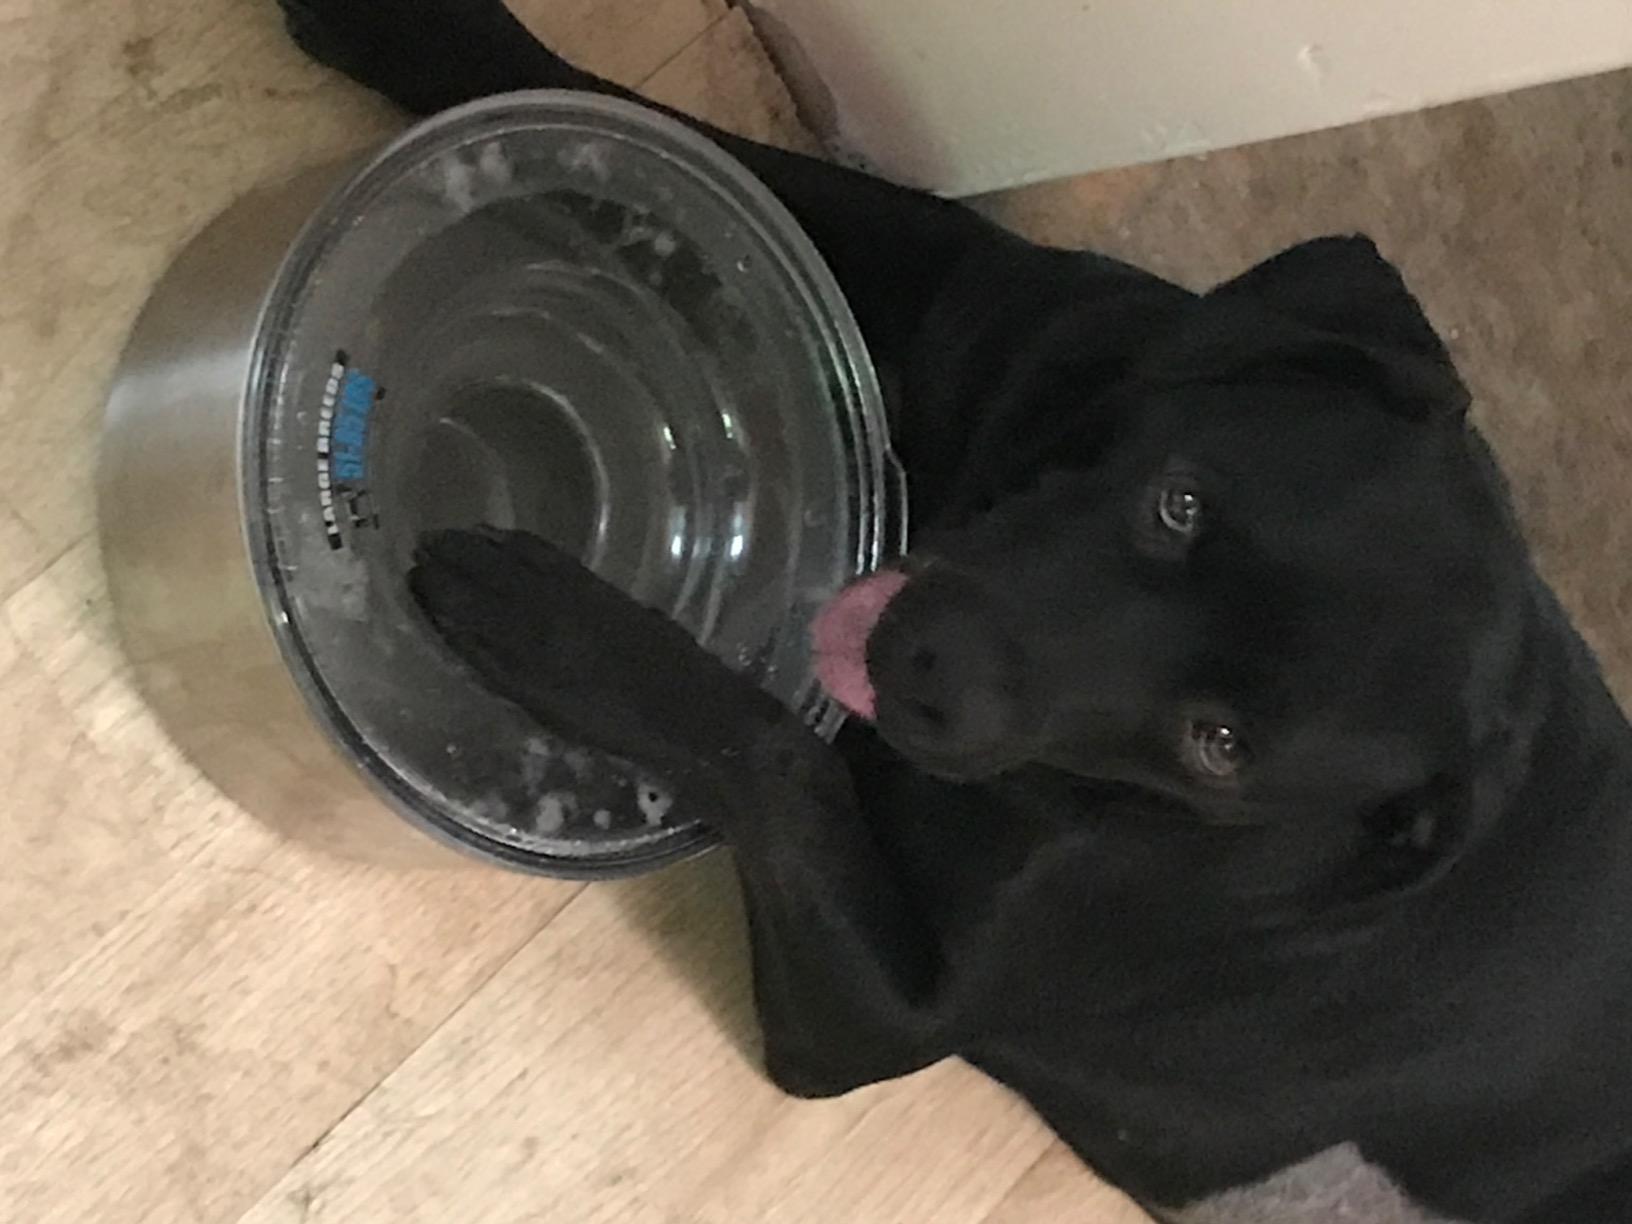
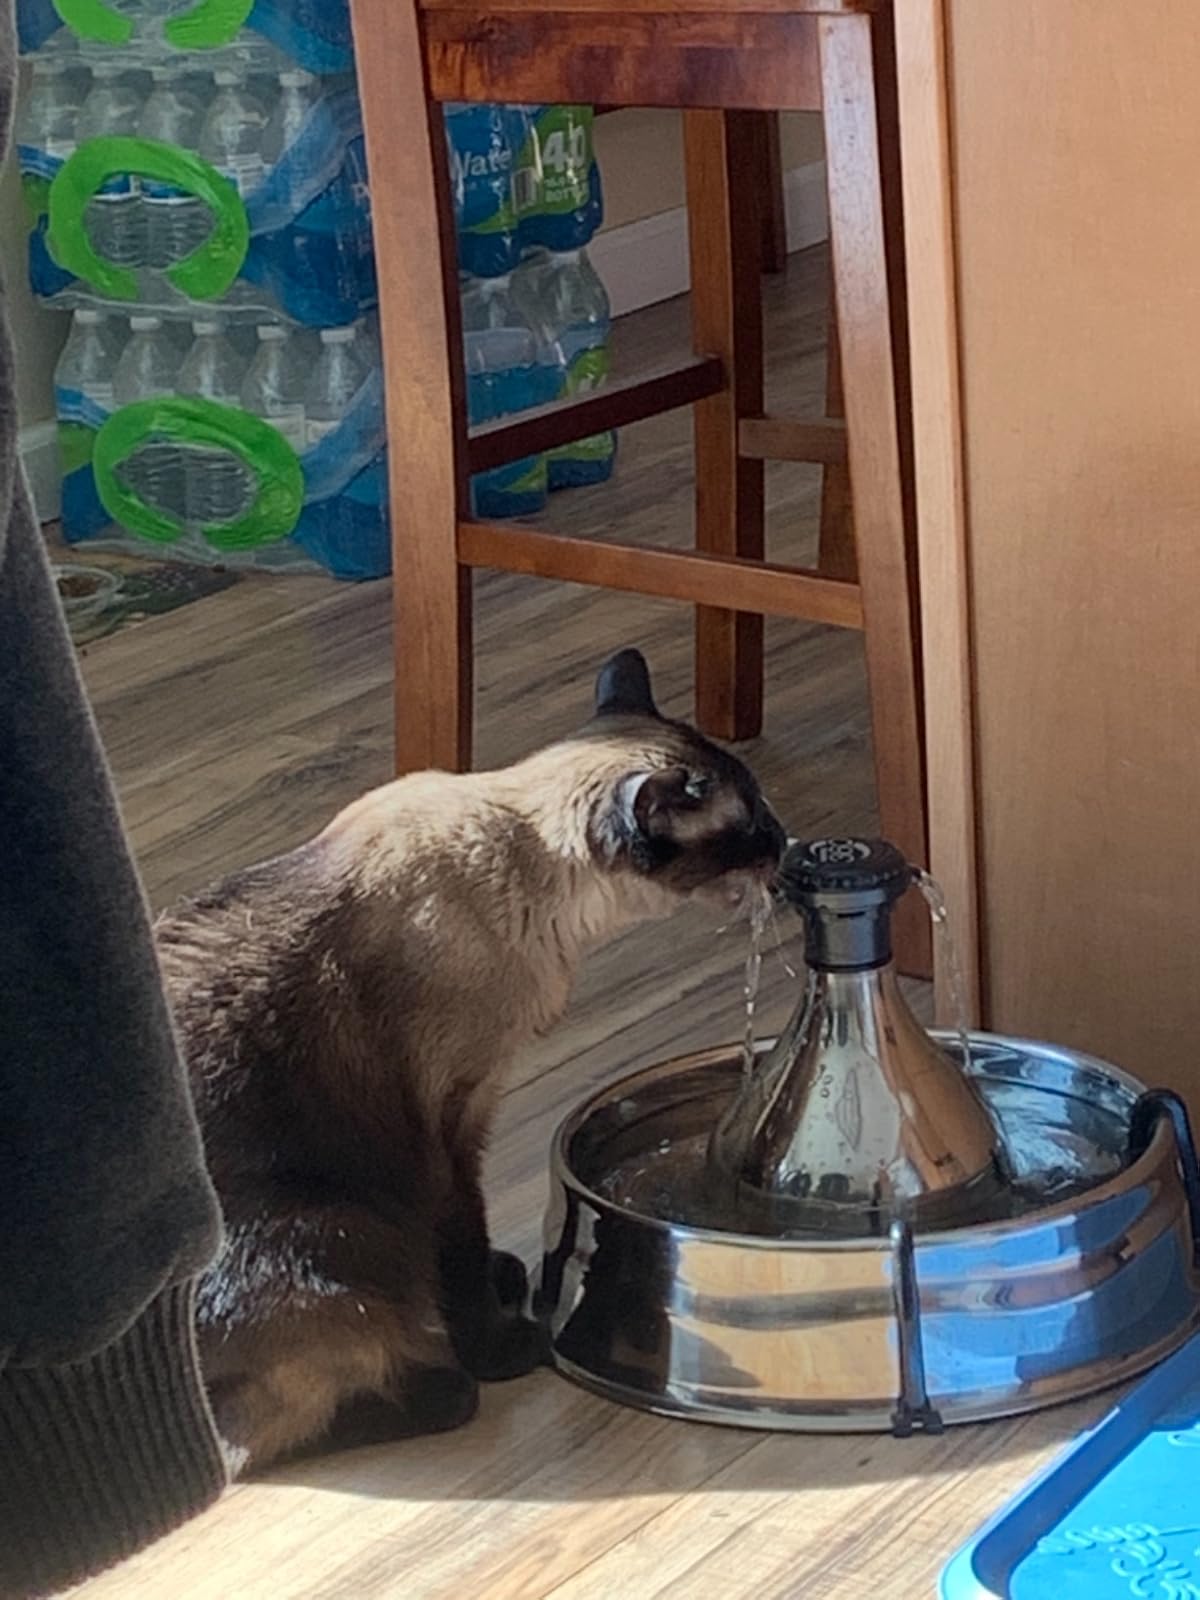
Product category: items_bowl
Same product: no